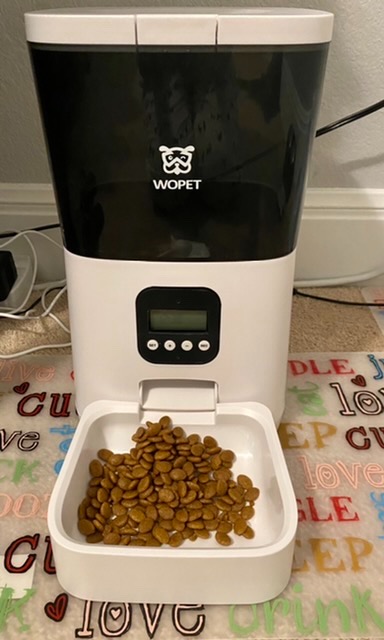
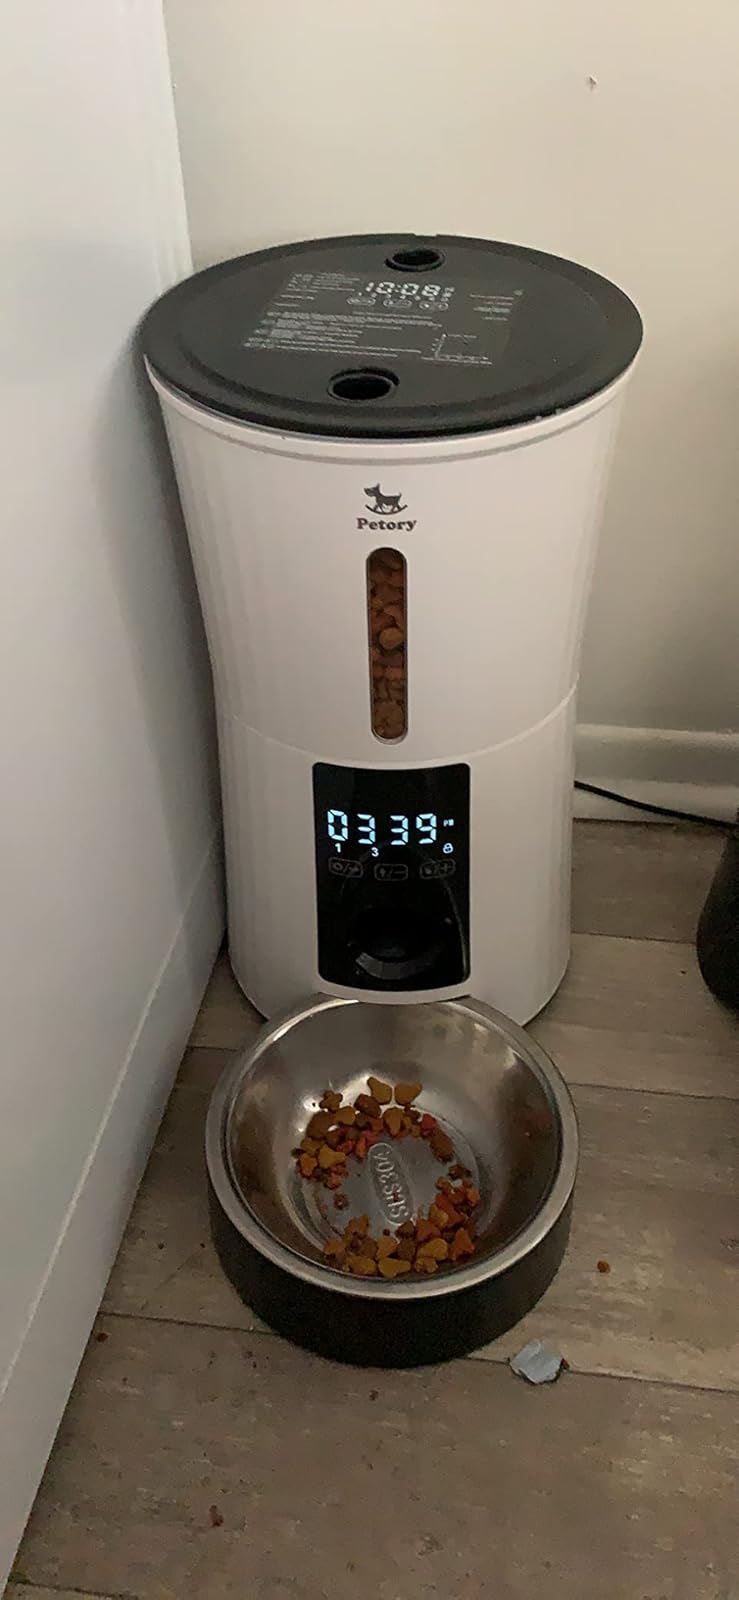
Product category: items_feeder
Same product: no